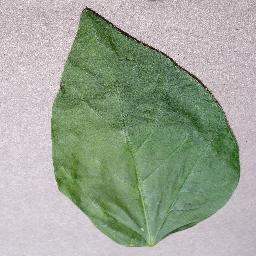
Label: Soybean___healthy